Eurovision Song Contest

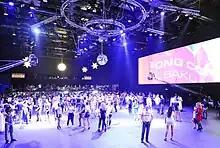
The EuroClub at the in Baku, Azerbaijan

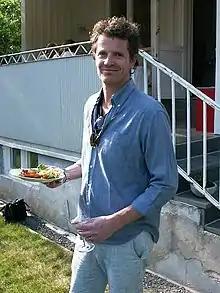
Martin Österdahl, the contest's executive supervisor from to

Preparations in the host venue typically begin approximately six weeks before the final, to accommodate building works and technical rehearsals before the arrival of the competing artists. Delegations will typically arrive in the host city two to three weeks before the live show, and each participating broadcaster appoints a head of delegation, responsible for coordinating the movements of their delegation and being their representative to the EBU. Members of each country's delegation include performers, composers, lyricists, a Head of Press, and—in the years where a live orchestra was present—a conductor. Present if desired is a commentator, who provides commentary of the event for their radio and/or television feed in their own language in dedicated booths situated around the back of the arena behind the audience.